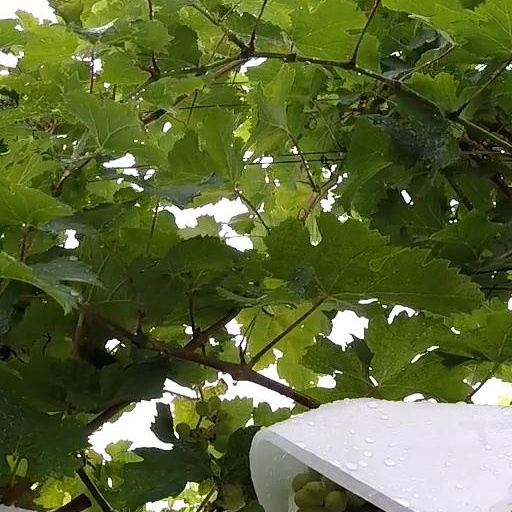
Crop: grape